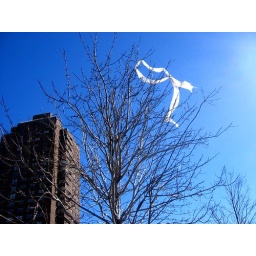
brooklyn is famous for having the most plastic bags in trees per capita.